Guy de Maupassant

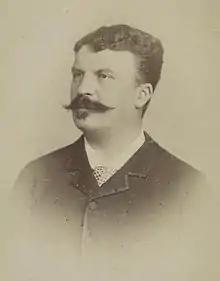
Guy de Maupassant early in his career; by Alphonse Liébert.

The decade from 1880 to 1891 was the most fertile period of Maupassant's life. Made famous by his first short story, he worked methodically and produced two or sometimes four volumes annually. His talent and practical business sense made him wealthy.